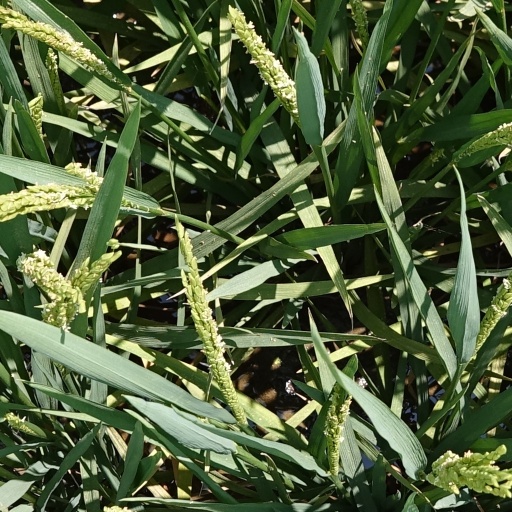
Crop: rice